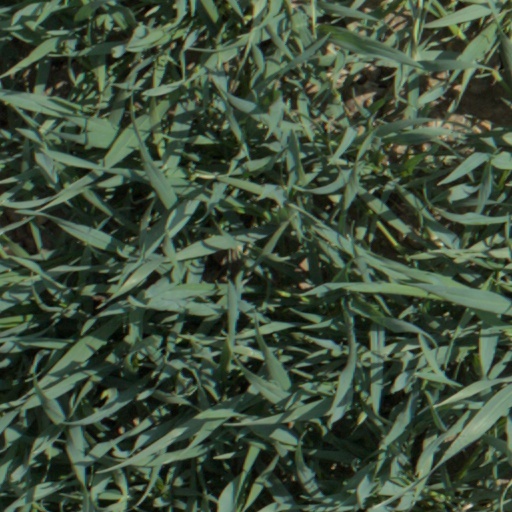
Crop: wheat